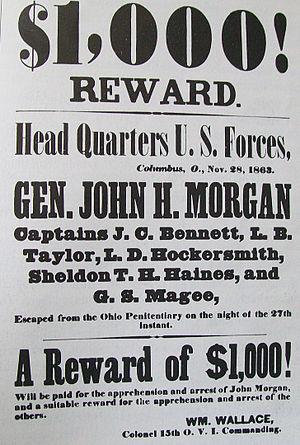
Le raid de Morgan est une incursion de la cavalerie confédérée dans les États nordistes de l'Indiana et de l'Ohio, qui se déroula du 11 juin au 26 juillet 1863, sur le théâtre occidental de la guerre de Sécession. Ce raid porte le nom de l'officier qui le commanda, le brigadier-général confédéré John Hunt Morgan.